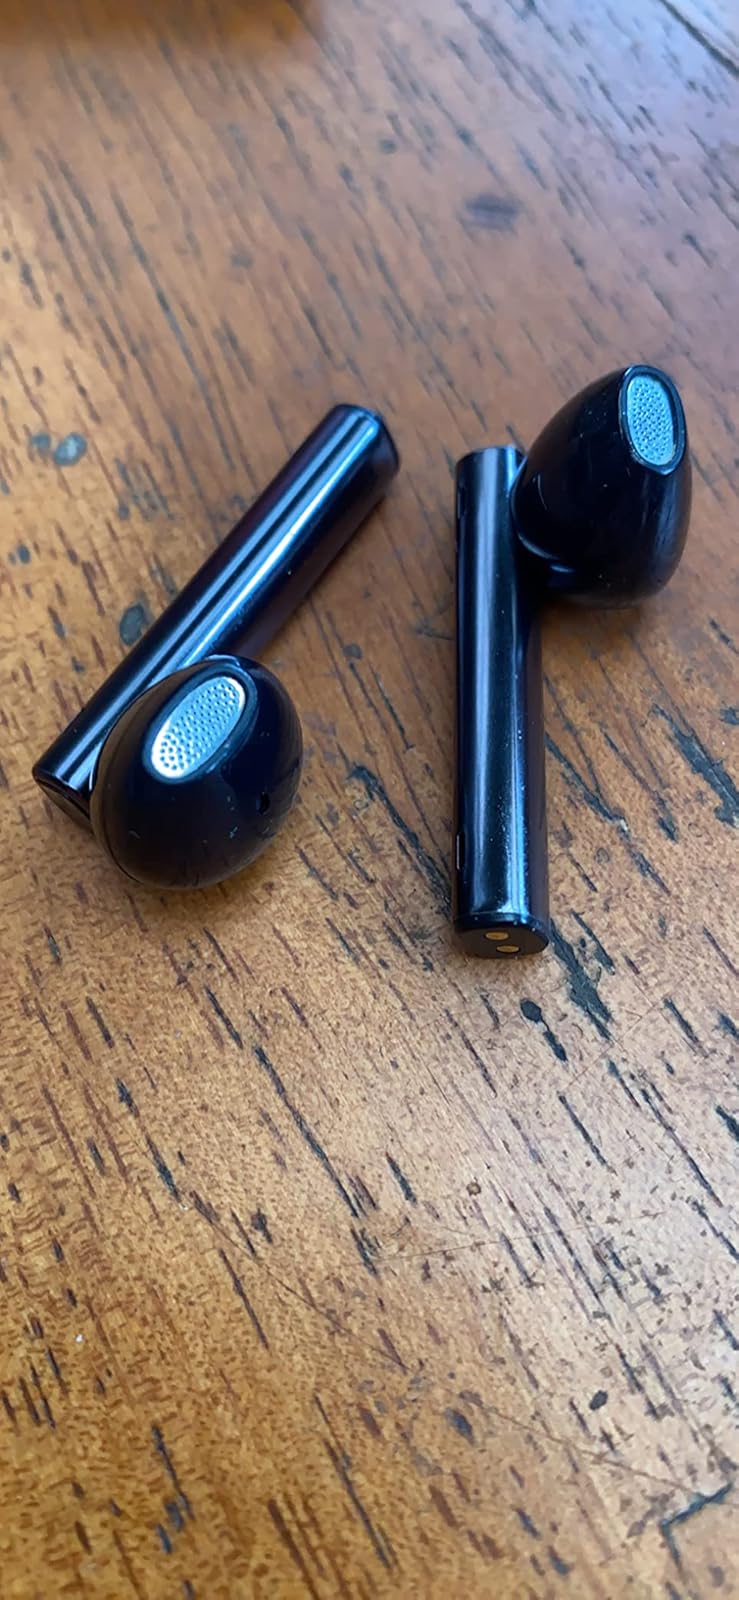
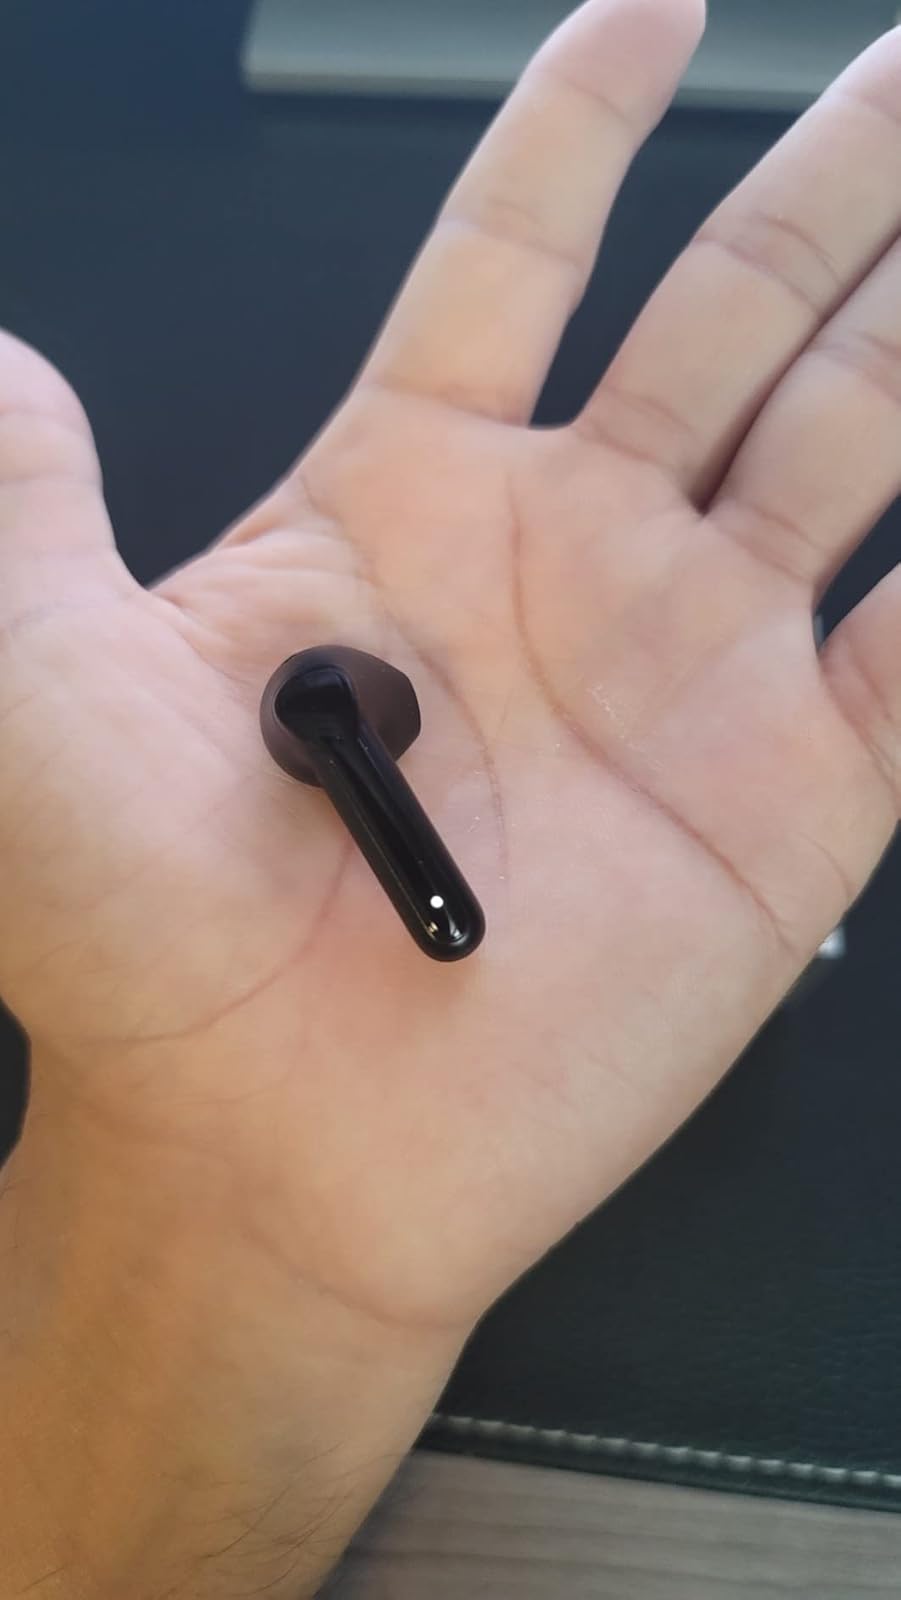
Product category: earbuds
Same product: no